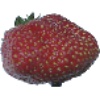
Label: strawberry_wedge